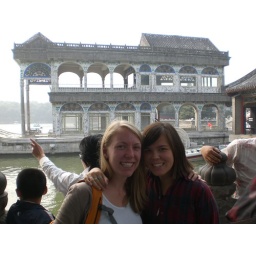
Becca and I are standing in front of the stone ship.